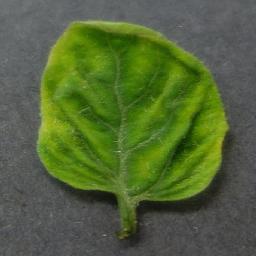
Label: Tomato___Tomato_Yellow_Leaf_Curl_Virus